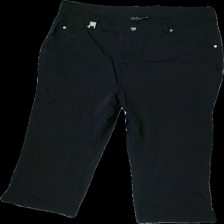
View: front
Type: Trousers
Category: Ladies
Brand: Rönisch
Colors: Black
Material: 100% Nylon
Cut: Regular, Tight
Season: All
Damage location: top left
Price range: 50-100
Recommended usage: Reuse
Description: black tight trousers